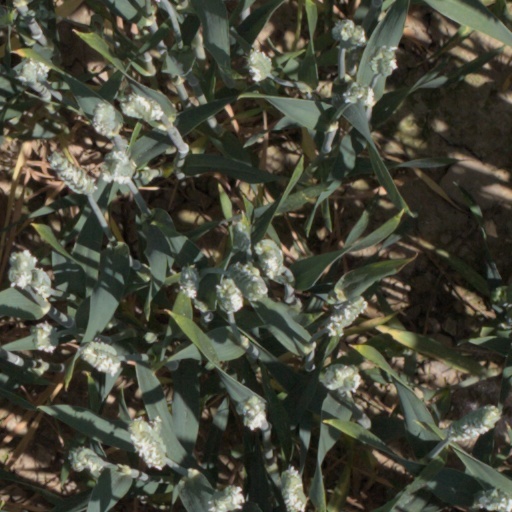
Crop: wheat